Massacres of Albanians in the Balkan Wars

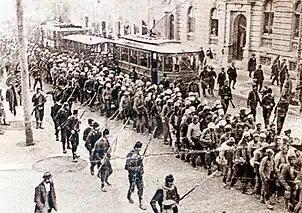
Captured Albanian POWs forced to march through Belgrade in 1913

Russia played a significant part in the territorial division of Albanian regions and propaganda about crimes committed by Serbs. Russian foreign minister Sergey Sazonov warned Pašić a number of times through the Serbian representative in St. Petersburg about the need to disavow every single case, like Gjakova (where Serbian forces reportedly shot 300 Albanians. Sazonov repeatedly told the Serbs that the Austrians were prepared to accept Gjakova as part of Serbia if no casualties occurred. Russia also helped Serbia gain the towns of Debar, Prizren and Pec from Albania (and tried to gain Gjakova), and Austria-Hungary attempted to retain the remaining territory for Albania.